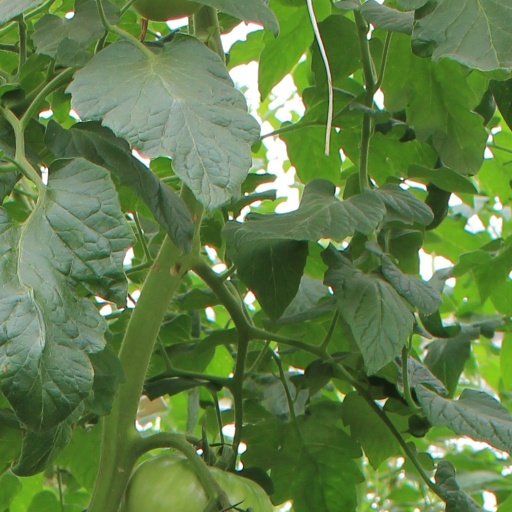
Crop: tomato